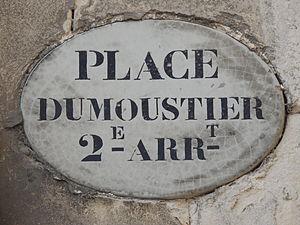
Ancienne plaque en émail sur la place Dumoustier (Nantes)
La place Dumoustier est située dans le centre-ville de Nantes, en France.
Les anciens arrondissements de Nantes correspondent à un ancien découpage judiciaire en vigueur de 1790 à 1958. La ville en possédait huit, dont témoignent encore de nombreuses anciennes plaques de rues.